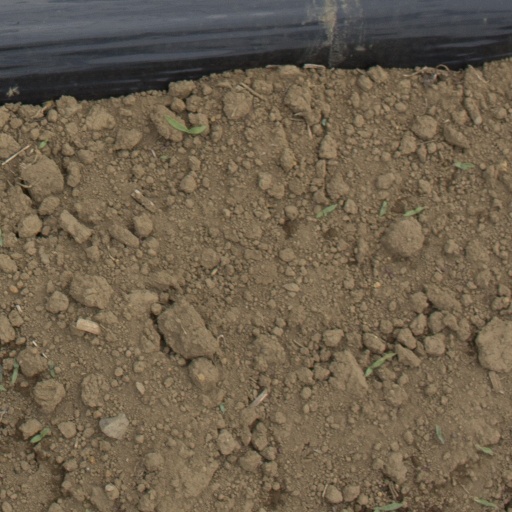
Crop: Jerusalem artichoke